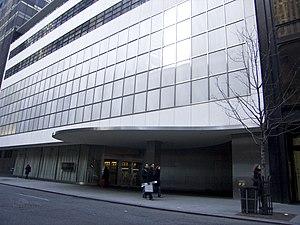
Edward Durell Stone est un architecte américain moderniste du XXᵉ siècle.
Cette liste des plus grands musées d'art du monde procède à un classement des musées d'art et autres musées contenant principalement des œuvres d'art en fonction de la surface totale d'exposition.